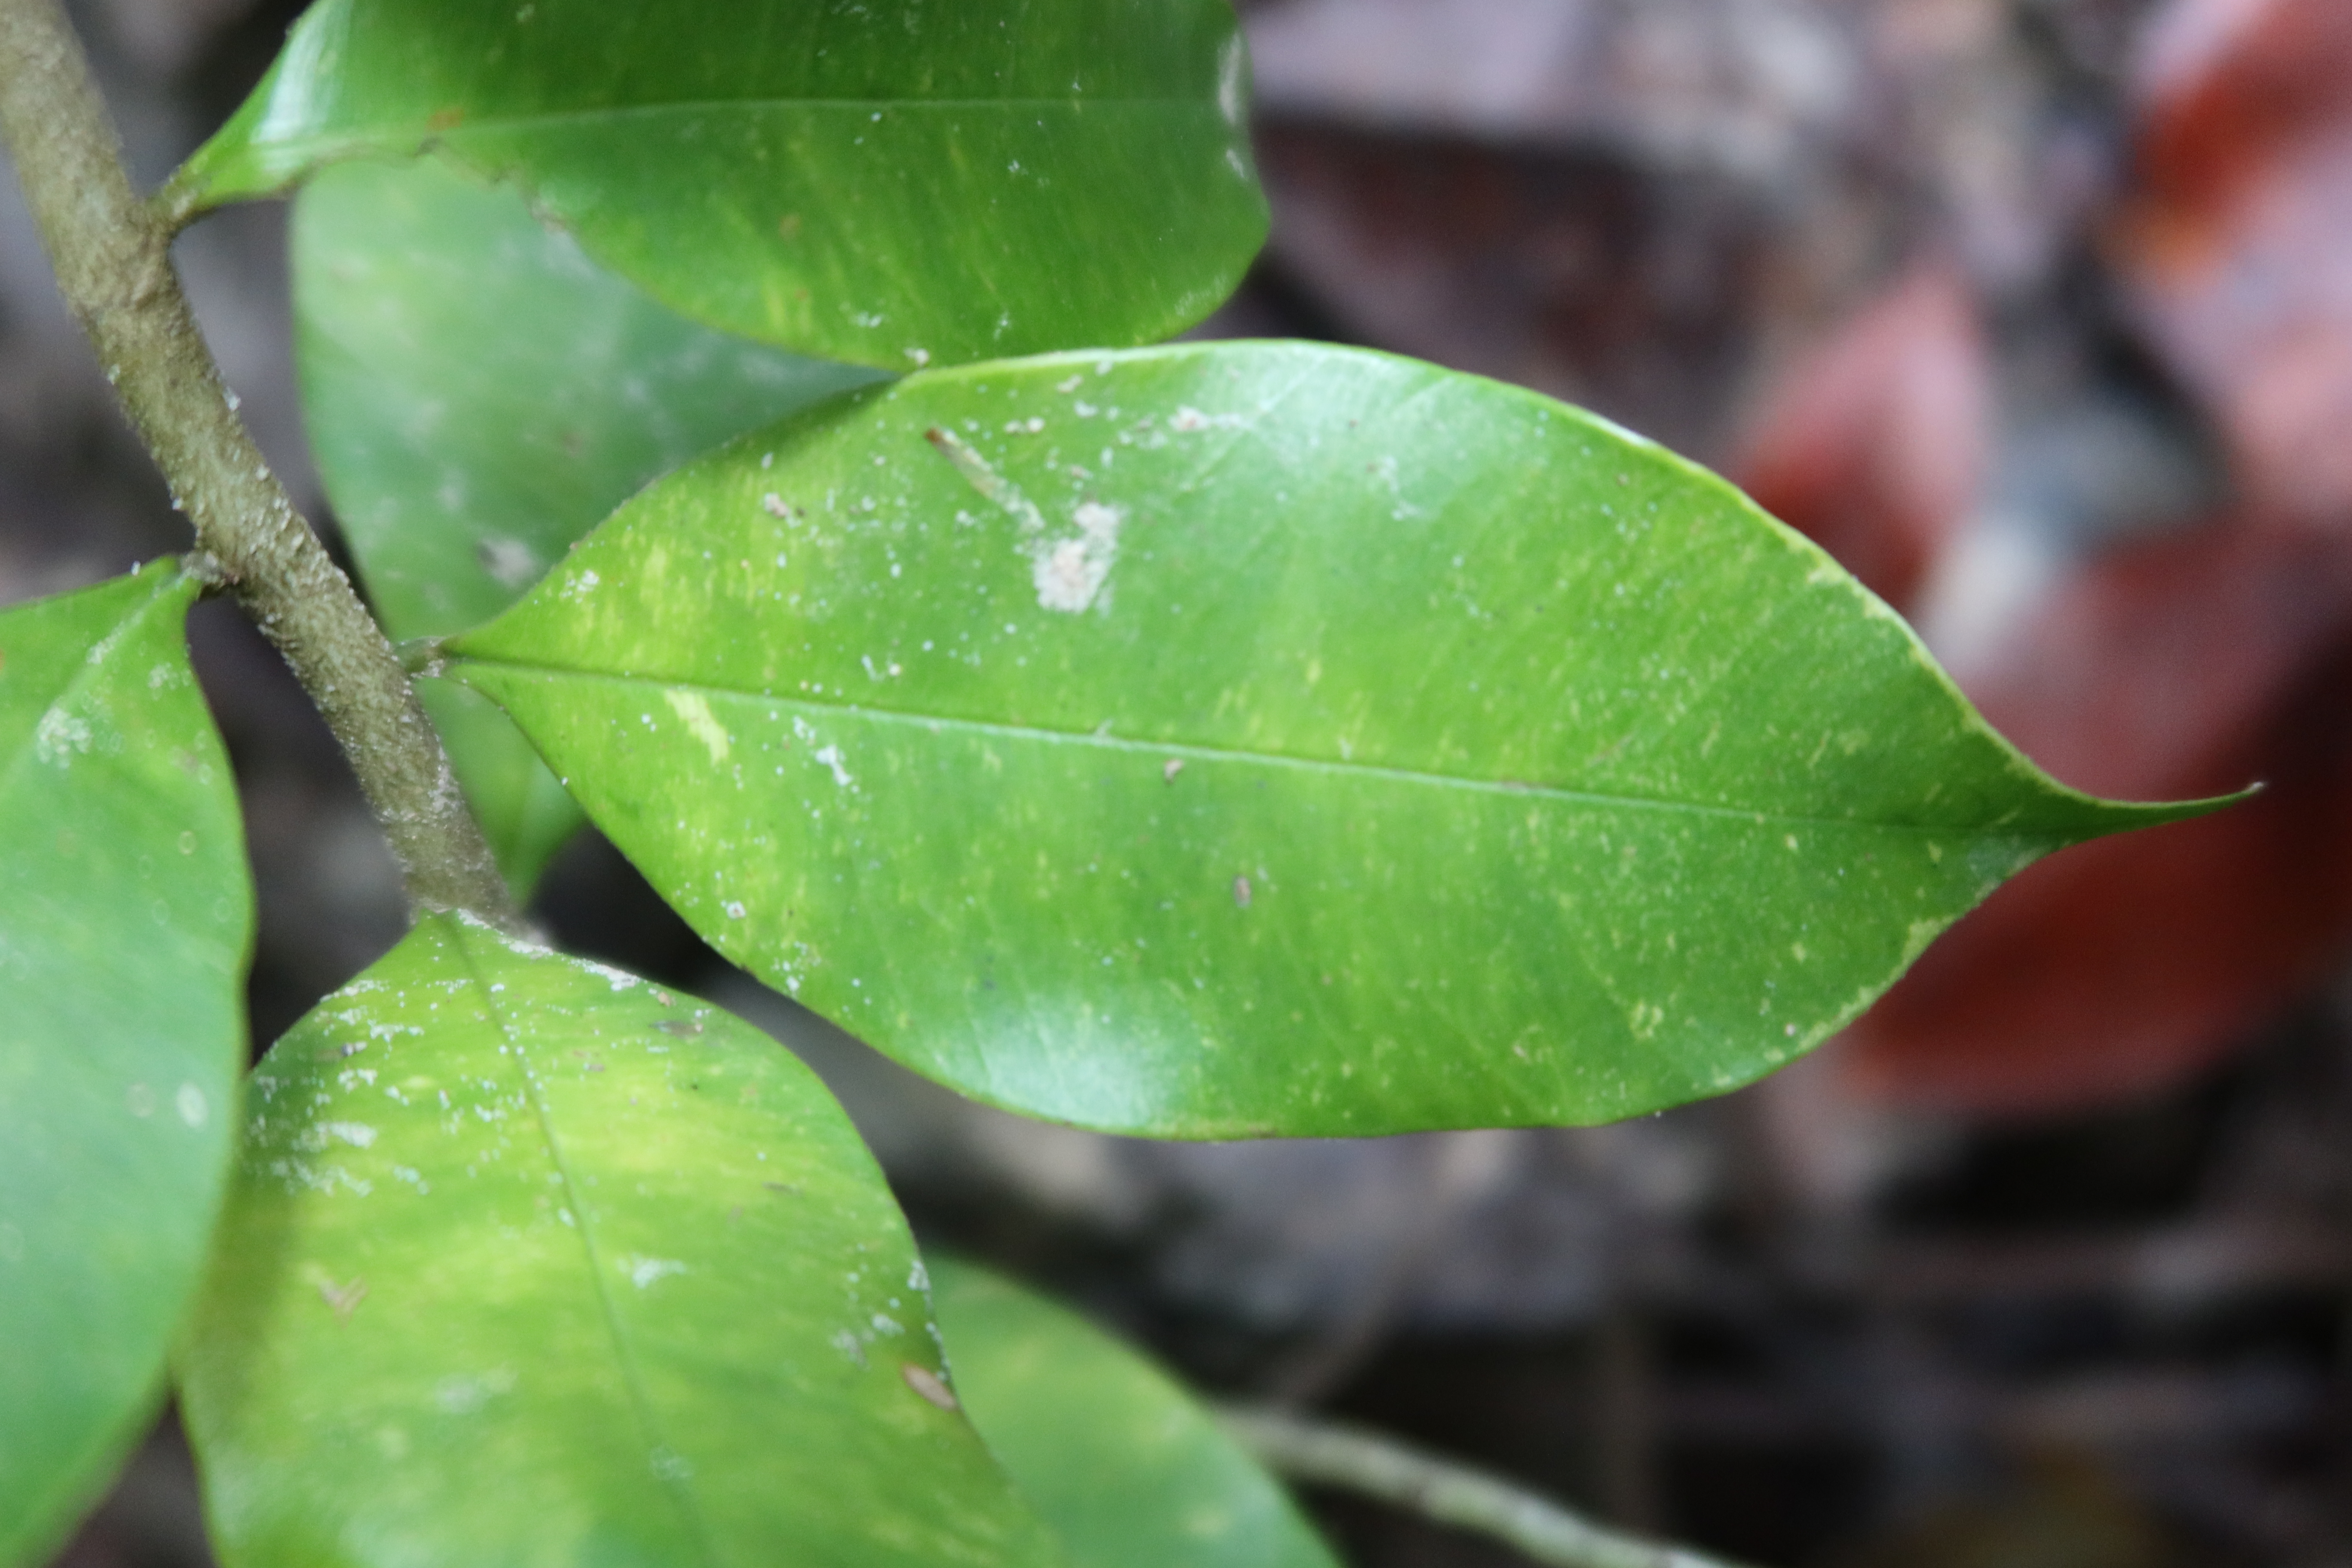
Label: Mealy bugs